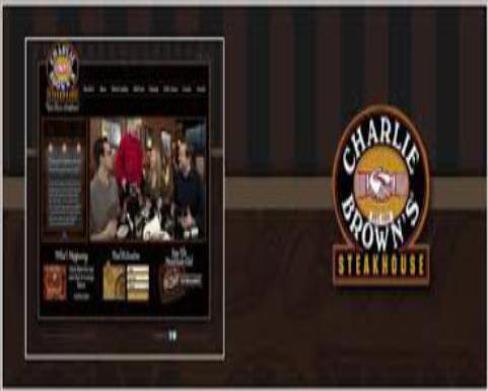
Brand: charlie brown's steakhouse
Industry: Food